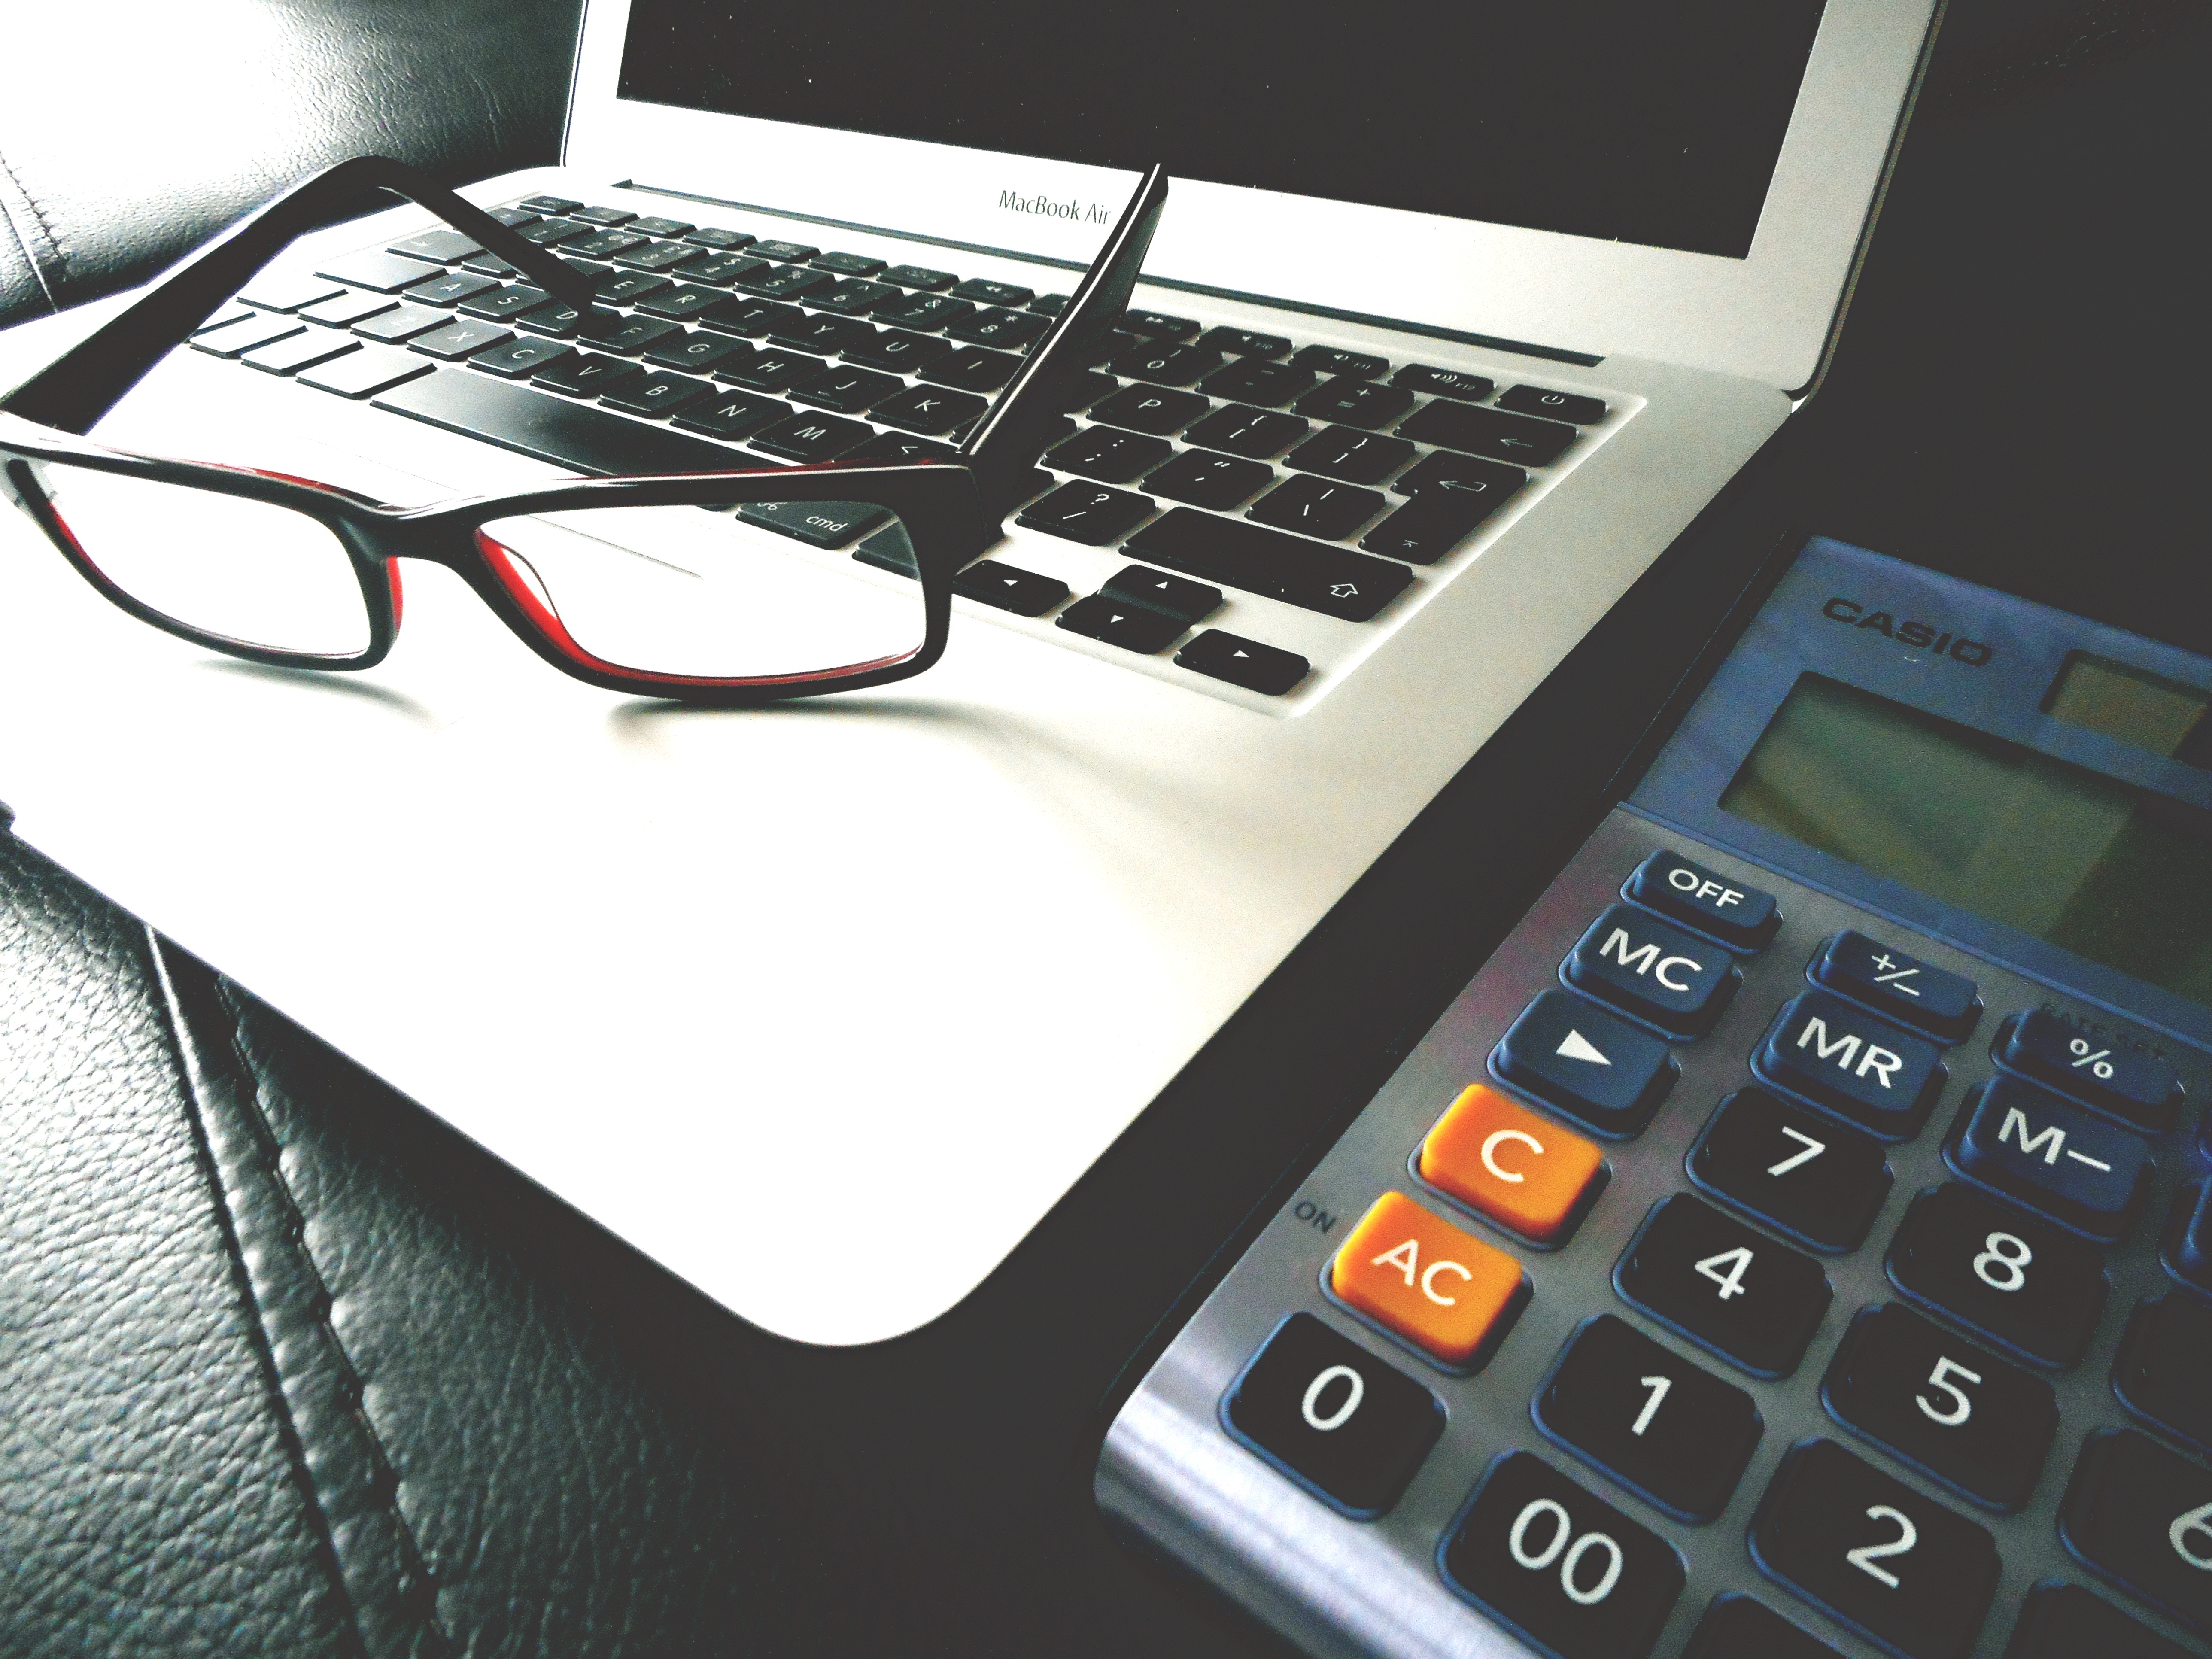
laptop, computer, technology, office, business, cash, startup, multimedia, entrepreneur, computer keyboard, notebooks, office equipment